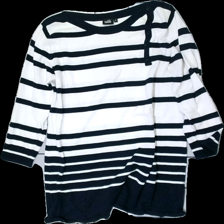
View: front
Type: Top
Category: Ladies
Brand: Not in the list
Brand text on label: one with nature
Colors: Red
Material: 96% bamboo 4% elastane
Cut: Regular
Size: XL
Stains: Minor
Price range: <50
Recommended usage: Export